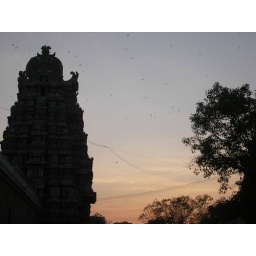
Silouet of the temple towers as the birds flock by through the setting sun.